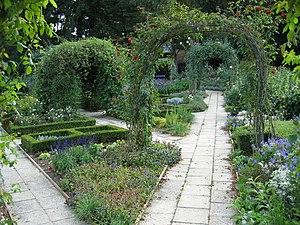
Cette page recense les jardins de France bénéficiant du label « jardin remarquable ».
Le château d’Arlay ou château de Proby est un château privé du XVIIIᵉ siècle au pied des ruines d’un ancien château fort du XIᵉ siècle, du village jurassien d’Arlay.